St Mary's Church, Bentworth

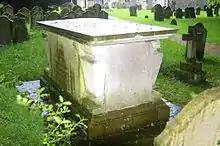
The Hankin family tomb with the church in the background

The Hankin Family Tomb in the churchyard, was Grade II listed in 2005. It was made in 1816 of Portland stone and is a "rectangular chest tomb on a moulded base, with a two-part cover consisting of a low hipped top slab and lower moulded cornice." The panels at the sides contain various inscriptions including the one on the south panel which reads: "Sacred to the memory of John Hankin who departed this life January 12th 1816, aged 55 years", and the one on the north side which reads: "Sacred to the memory of Elizabeth, widow of John Hankin, who departed this life September 13th 1831, aged 67 years."